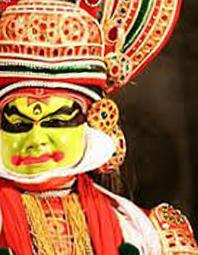
Dance form: kathakali